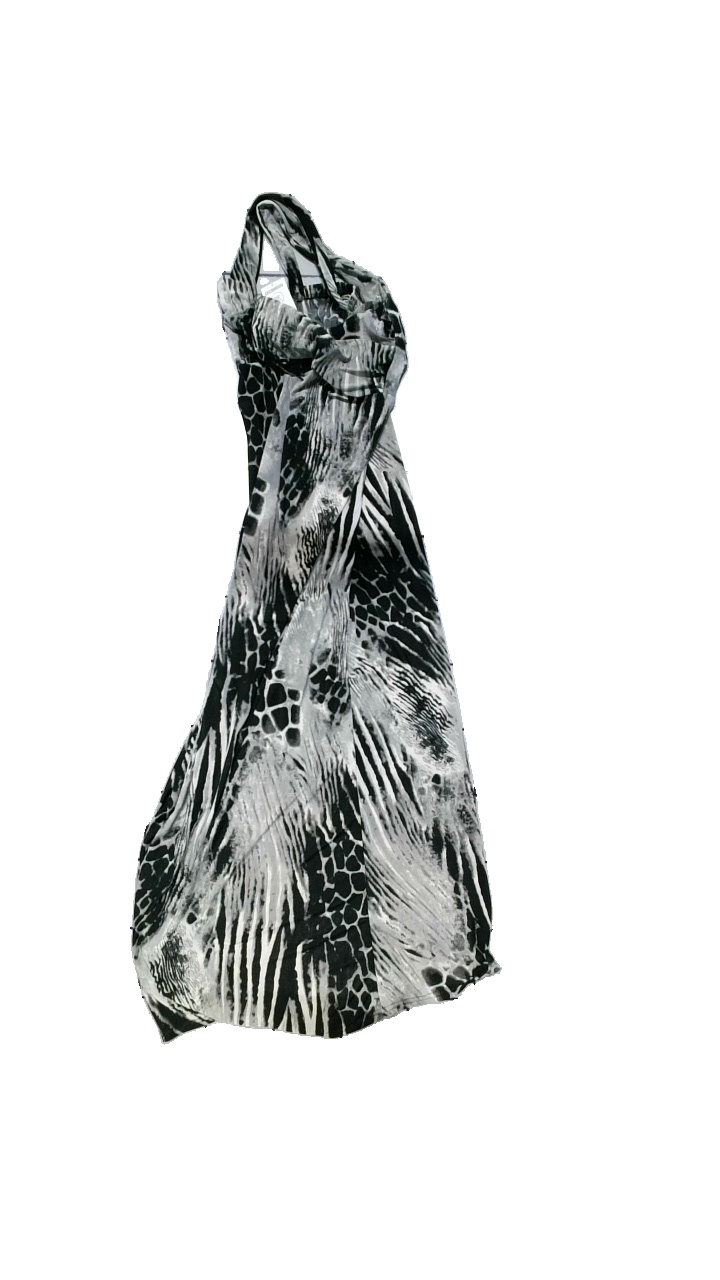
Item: Dress (Ladies)
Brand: Zeva
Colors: Multicolor, Black, Grey, White
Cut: Long
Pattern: Geometric print
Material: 95% polyester, 5% elastane
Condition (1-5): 5
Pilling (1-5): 3
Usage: Reuse
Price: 50-100